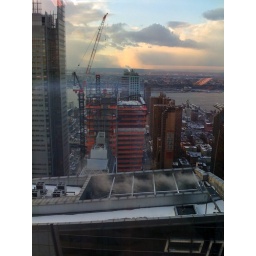
us airways plane crash in the hudson river